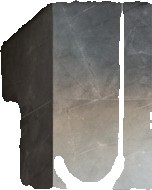
Surface category: wall